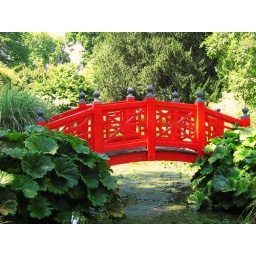
&amp;quot;Like a bridge over troubled waters&amp;quot;...............(This is what I found in the grounds of a beautiful house in Wiltshire.)